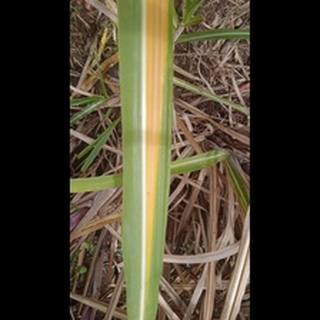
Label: sugarcane_yellow_leaf_disease